Mike Dodson

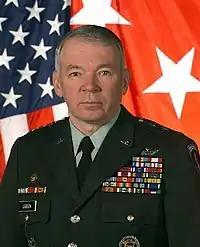
Dodson as a Lieutenant General

In peacetime, Dodson commanded C Battery, 2nd Battalion, 1st Field Artillery Regiment and then 3rd Battalion, 16th Field Artillery Regiment in Baumholder, West Germany. During Operation Desert Storm, he commanded the 1st Infantry Division Artillery. Dodson later served as commanding general of the III Corps Artillery at Fort Sill in Oklahoma and then of Fort Riley in Kansas.